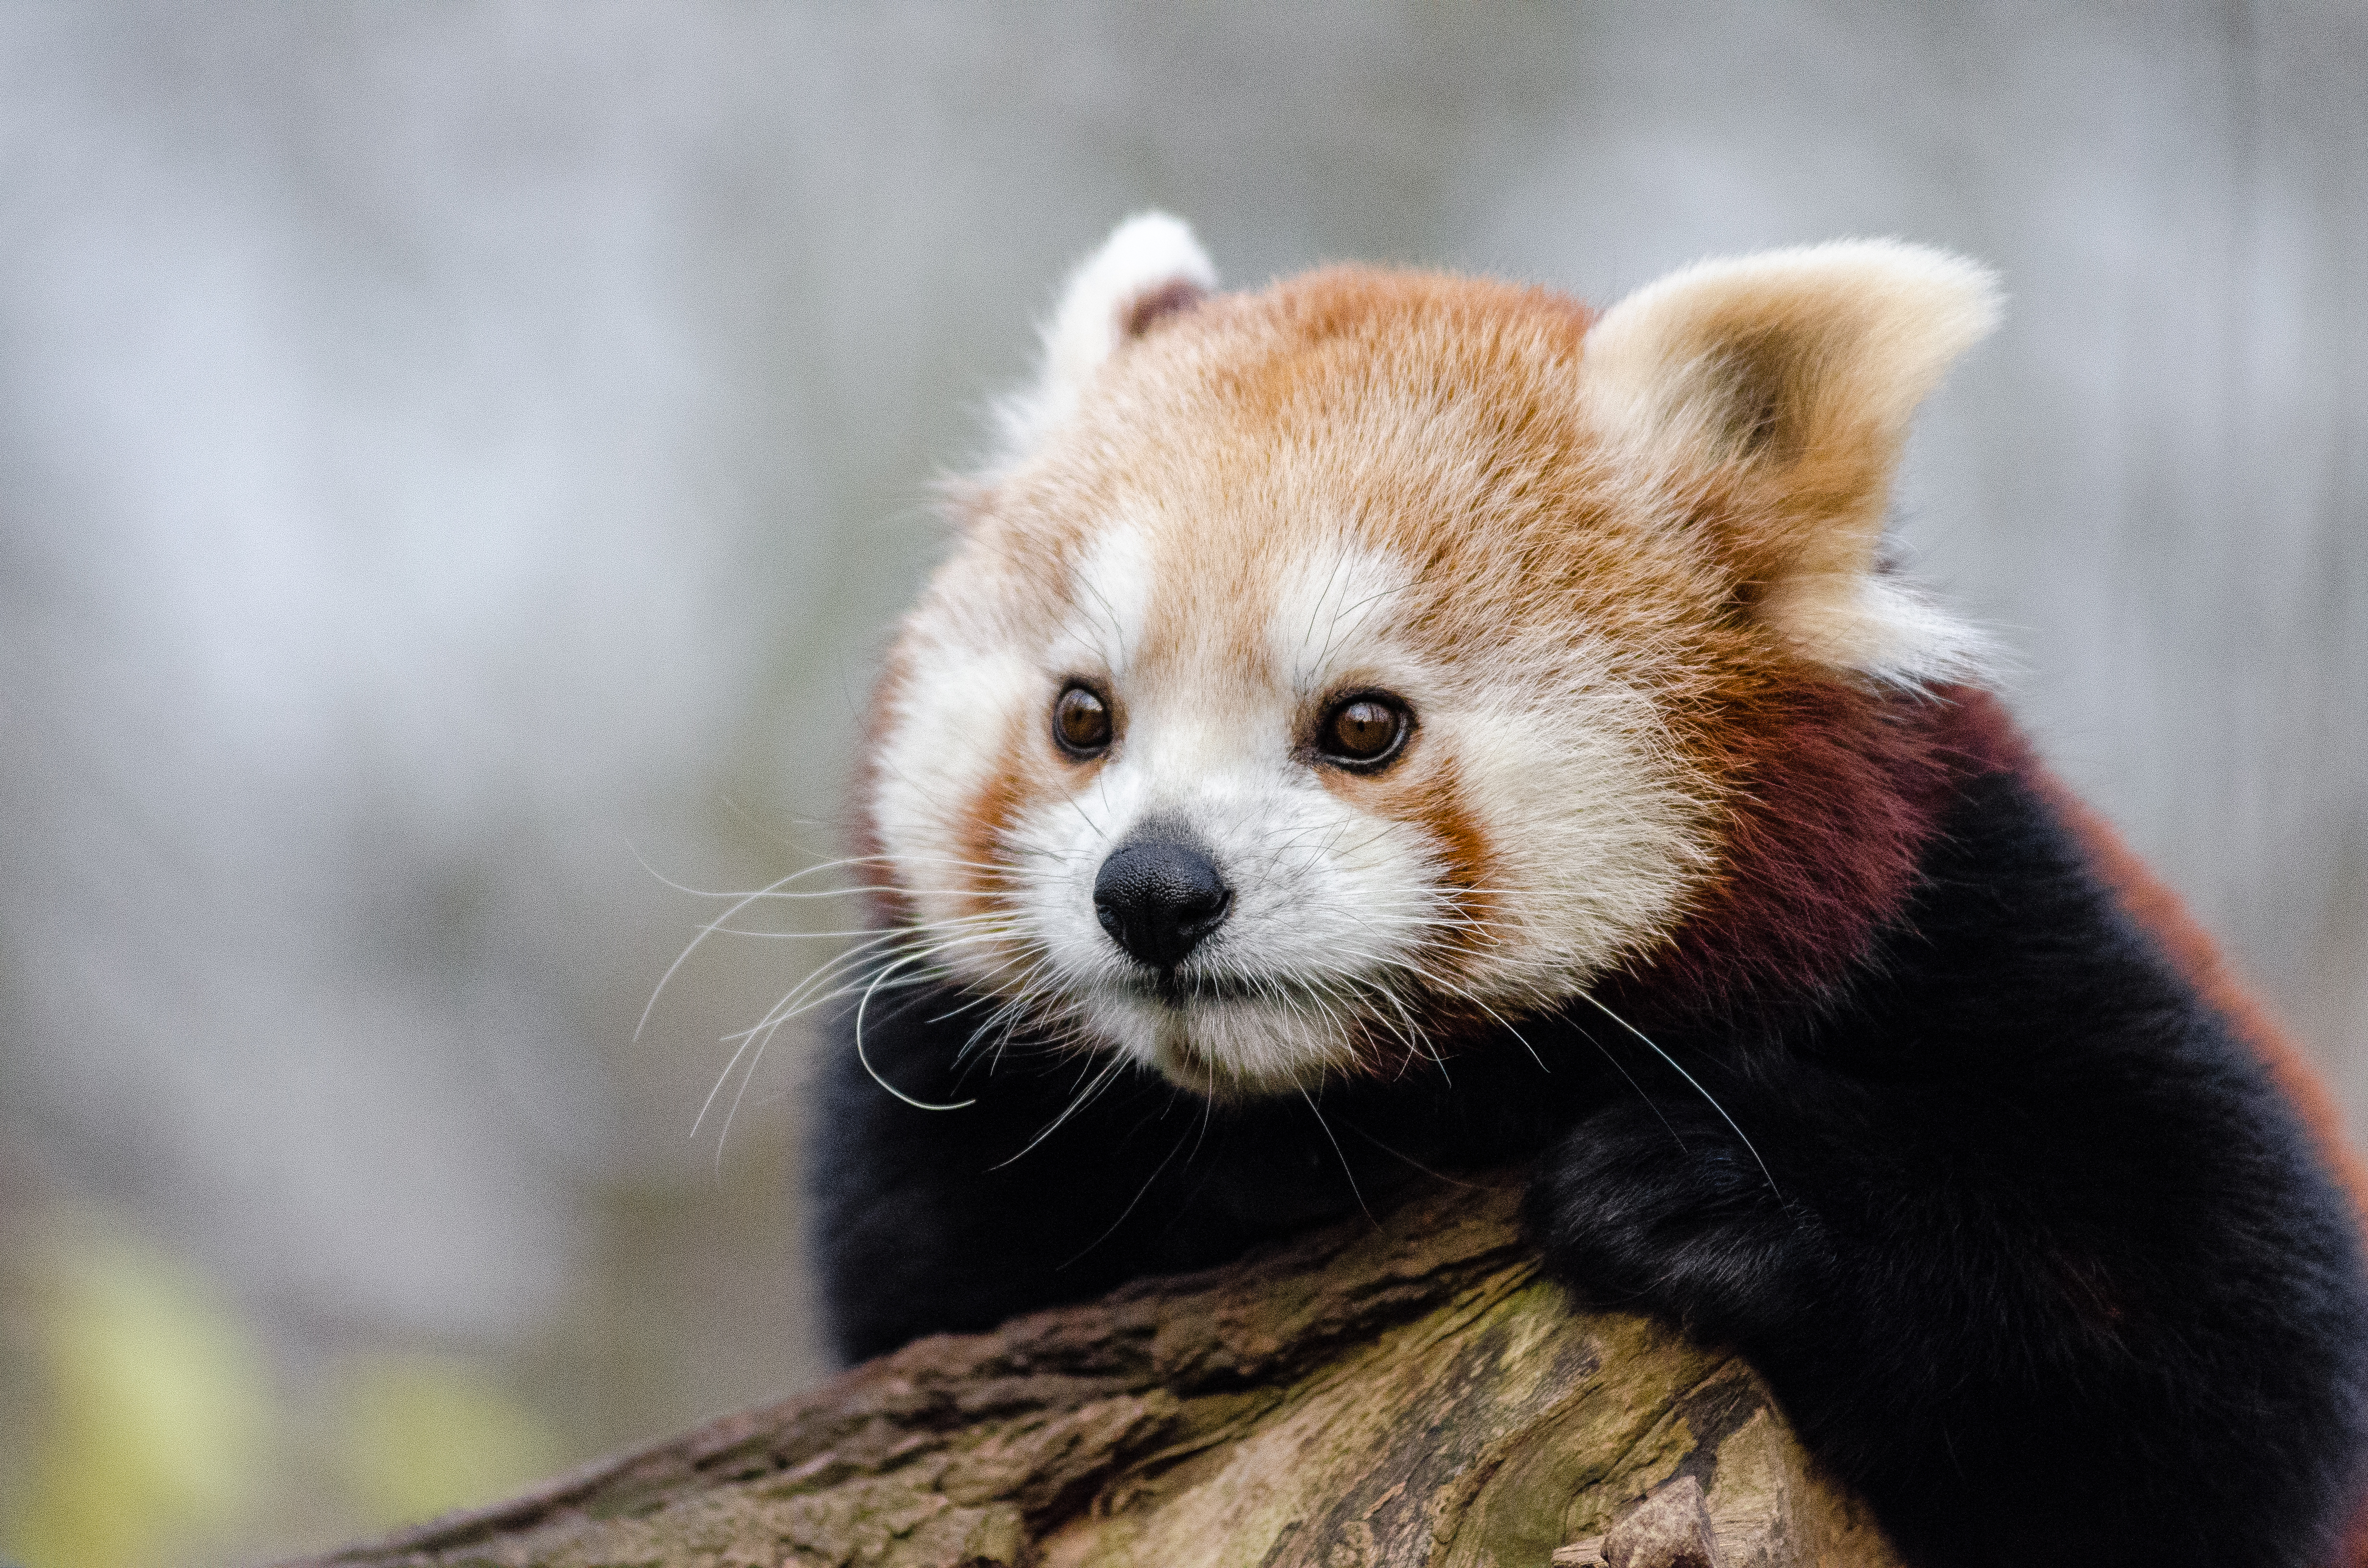
tree, nature, bokeh, vintage, sweet, fall, feet, animal, cute, female, wildlife, zoo, fur, orange, young, green, high, red, foot, autumn, mammal, nikon, fauna, red panda, panda, 2015, face, nose, whiskers, paw, tail, animals, ears, endangered, vertebrate, germany, deutschland, herbst, natur, paws, tier, iso, ss, fell, grn, gesicht, baum, adorable, bamboo, d7000, roter, kleiner, niedlich, sues, suess, species, bedrohte, tierart, tierpark, weiblich, jungtier, jung, ohren, schwanz, nase, bedroht, ailurus, fulgens, mozilla, firefox, carnivoran